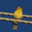
Label: bird